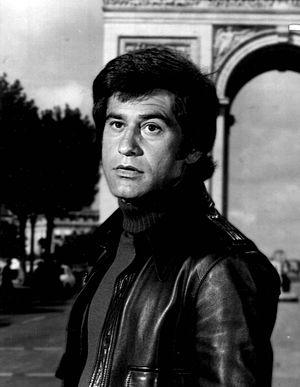
James Farentino, de son vrai nom Ferdinand Anthony Ferrandino, est un acteur américain, né le 24 février 1938 à Brooklyn, mort le 24 janvier 2012 à Los Angeles.